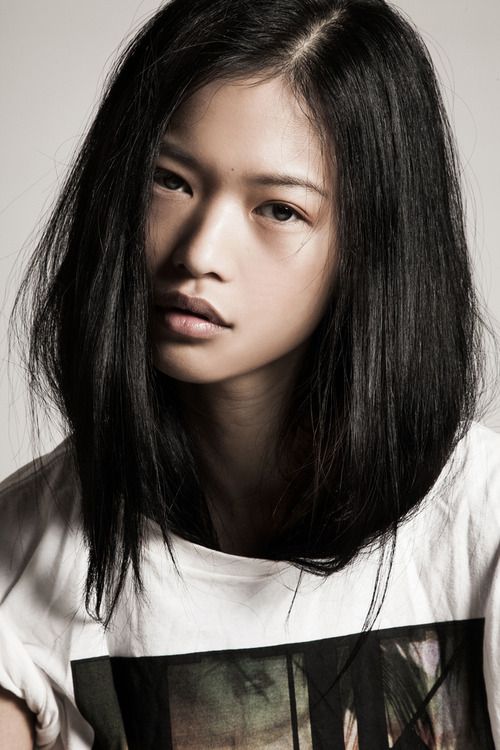
Label: Colored